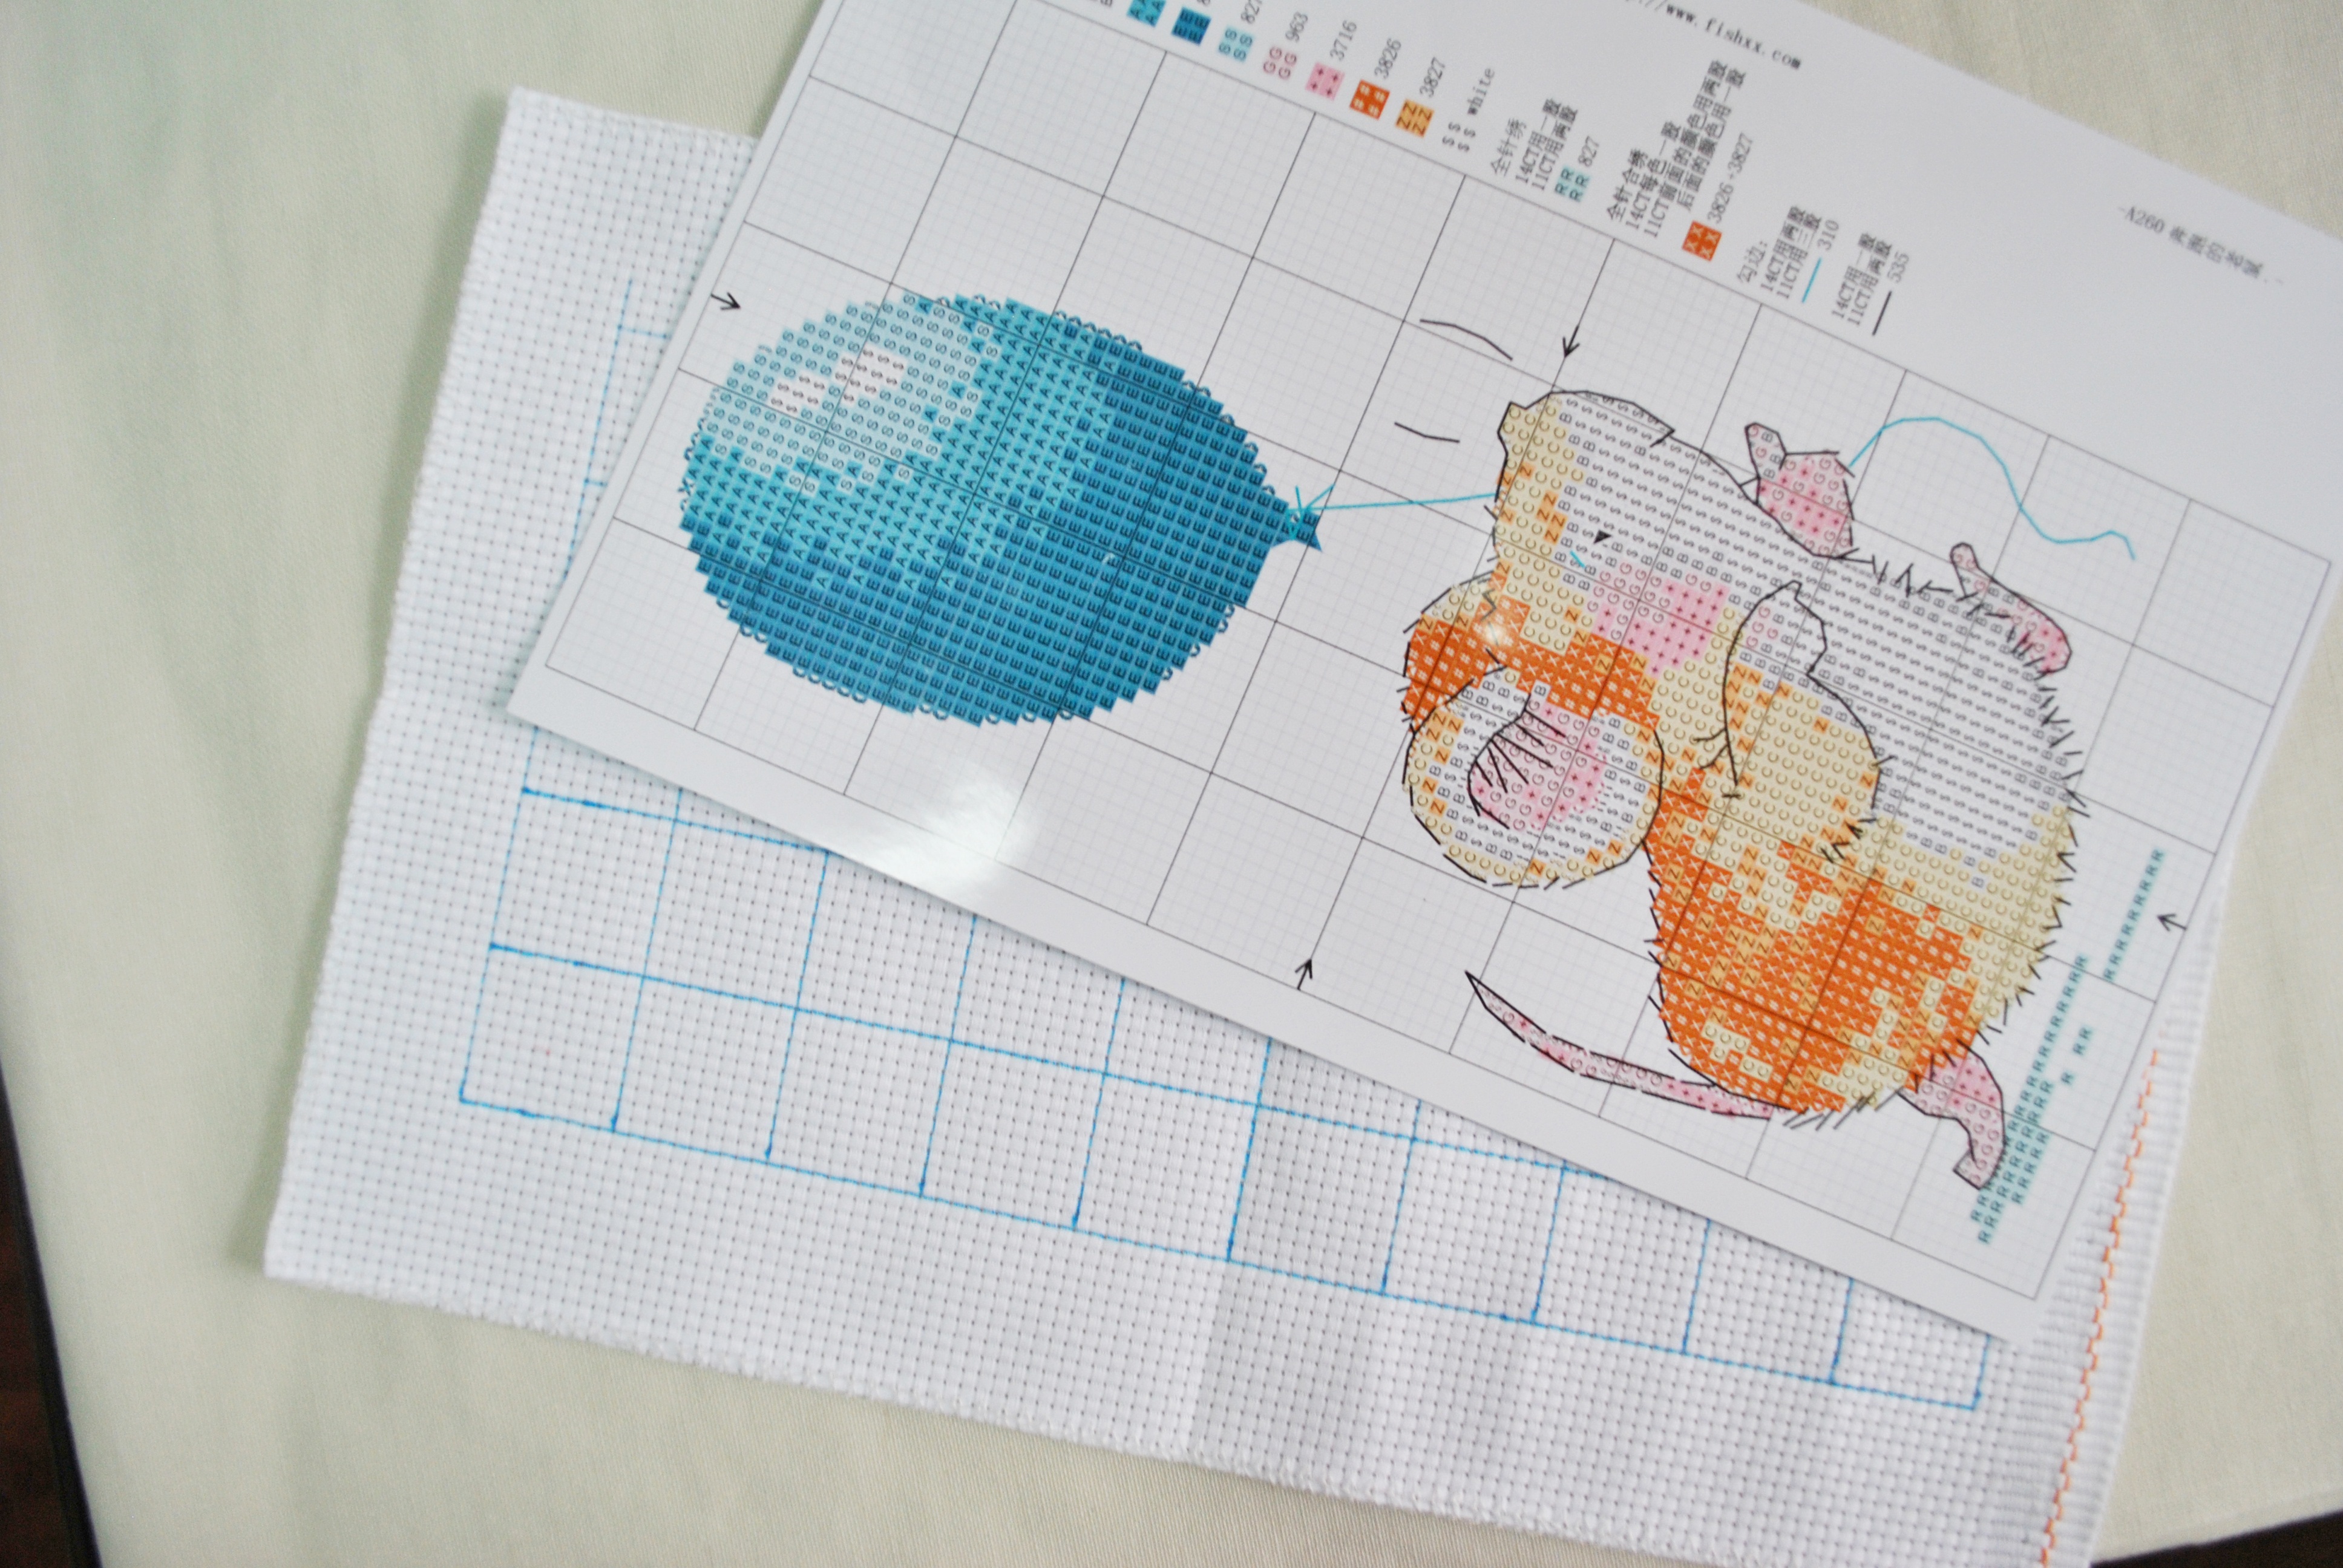
run, balloon, pattern, circle, brand, textile, art, sketch, drawing, design, cross stitch, cartoon version, printed fabric, little mouse